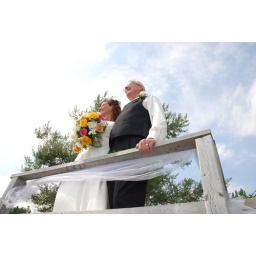
This picture is one of my favorite I am actually standing in the water looking up with the camera.